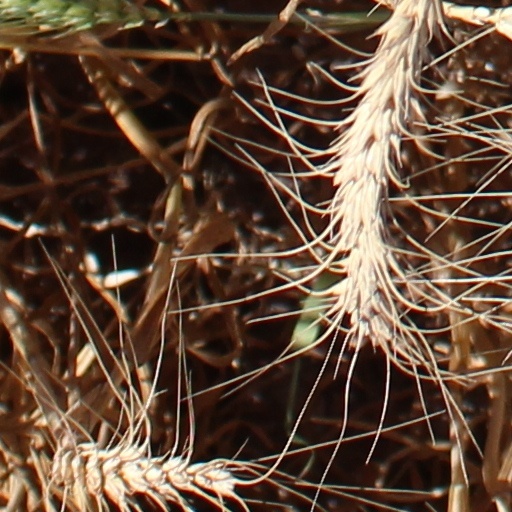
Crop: wheat